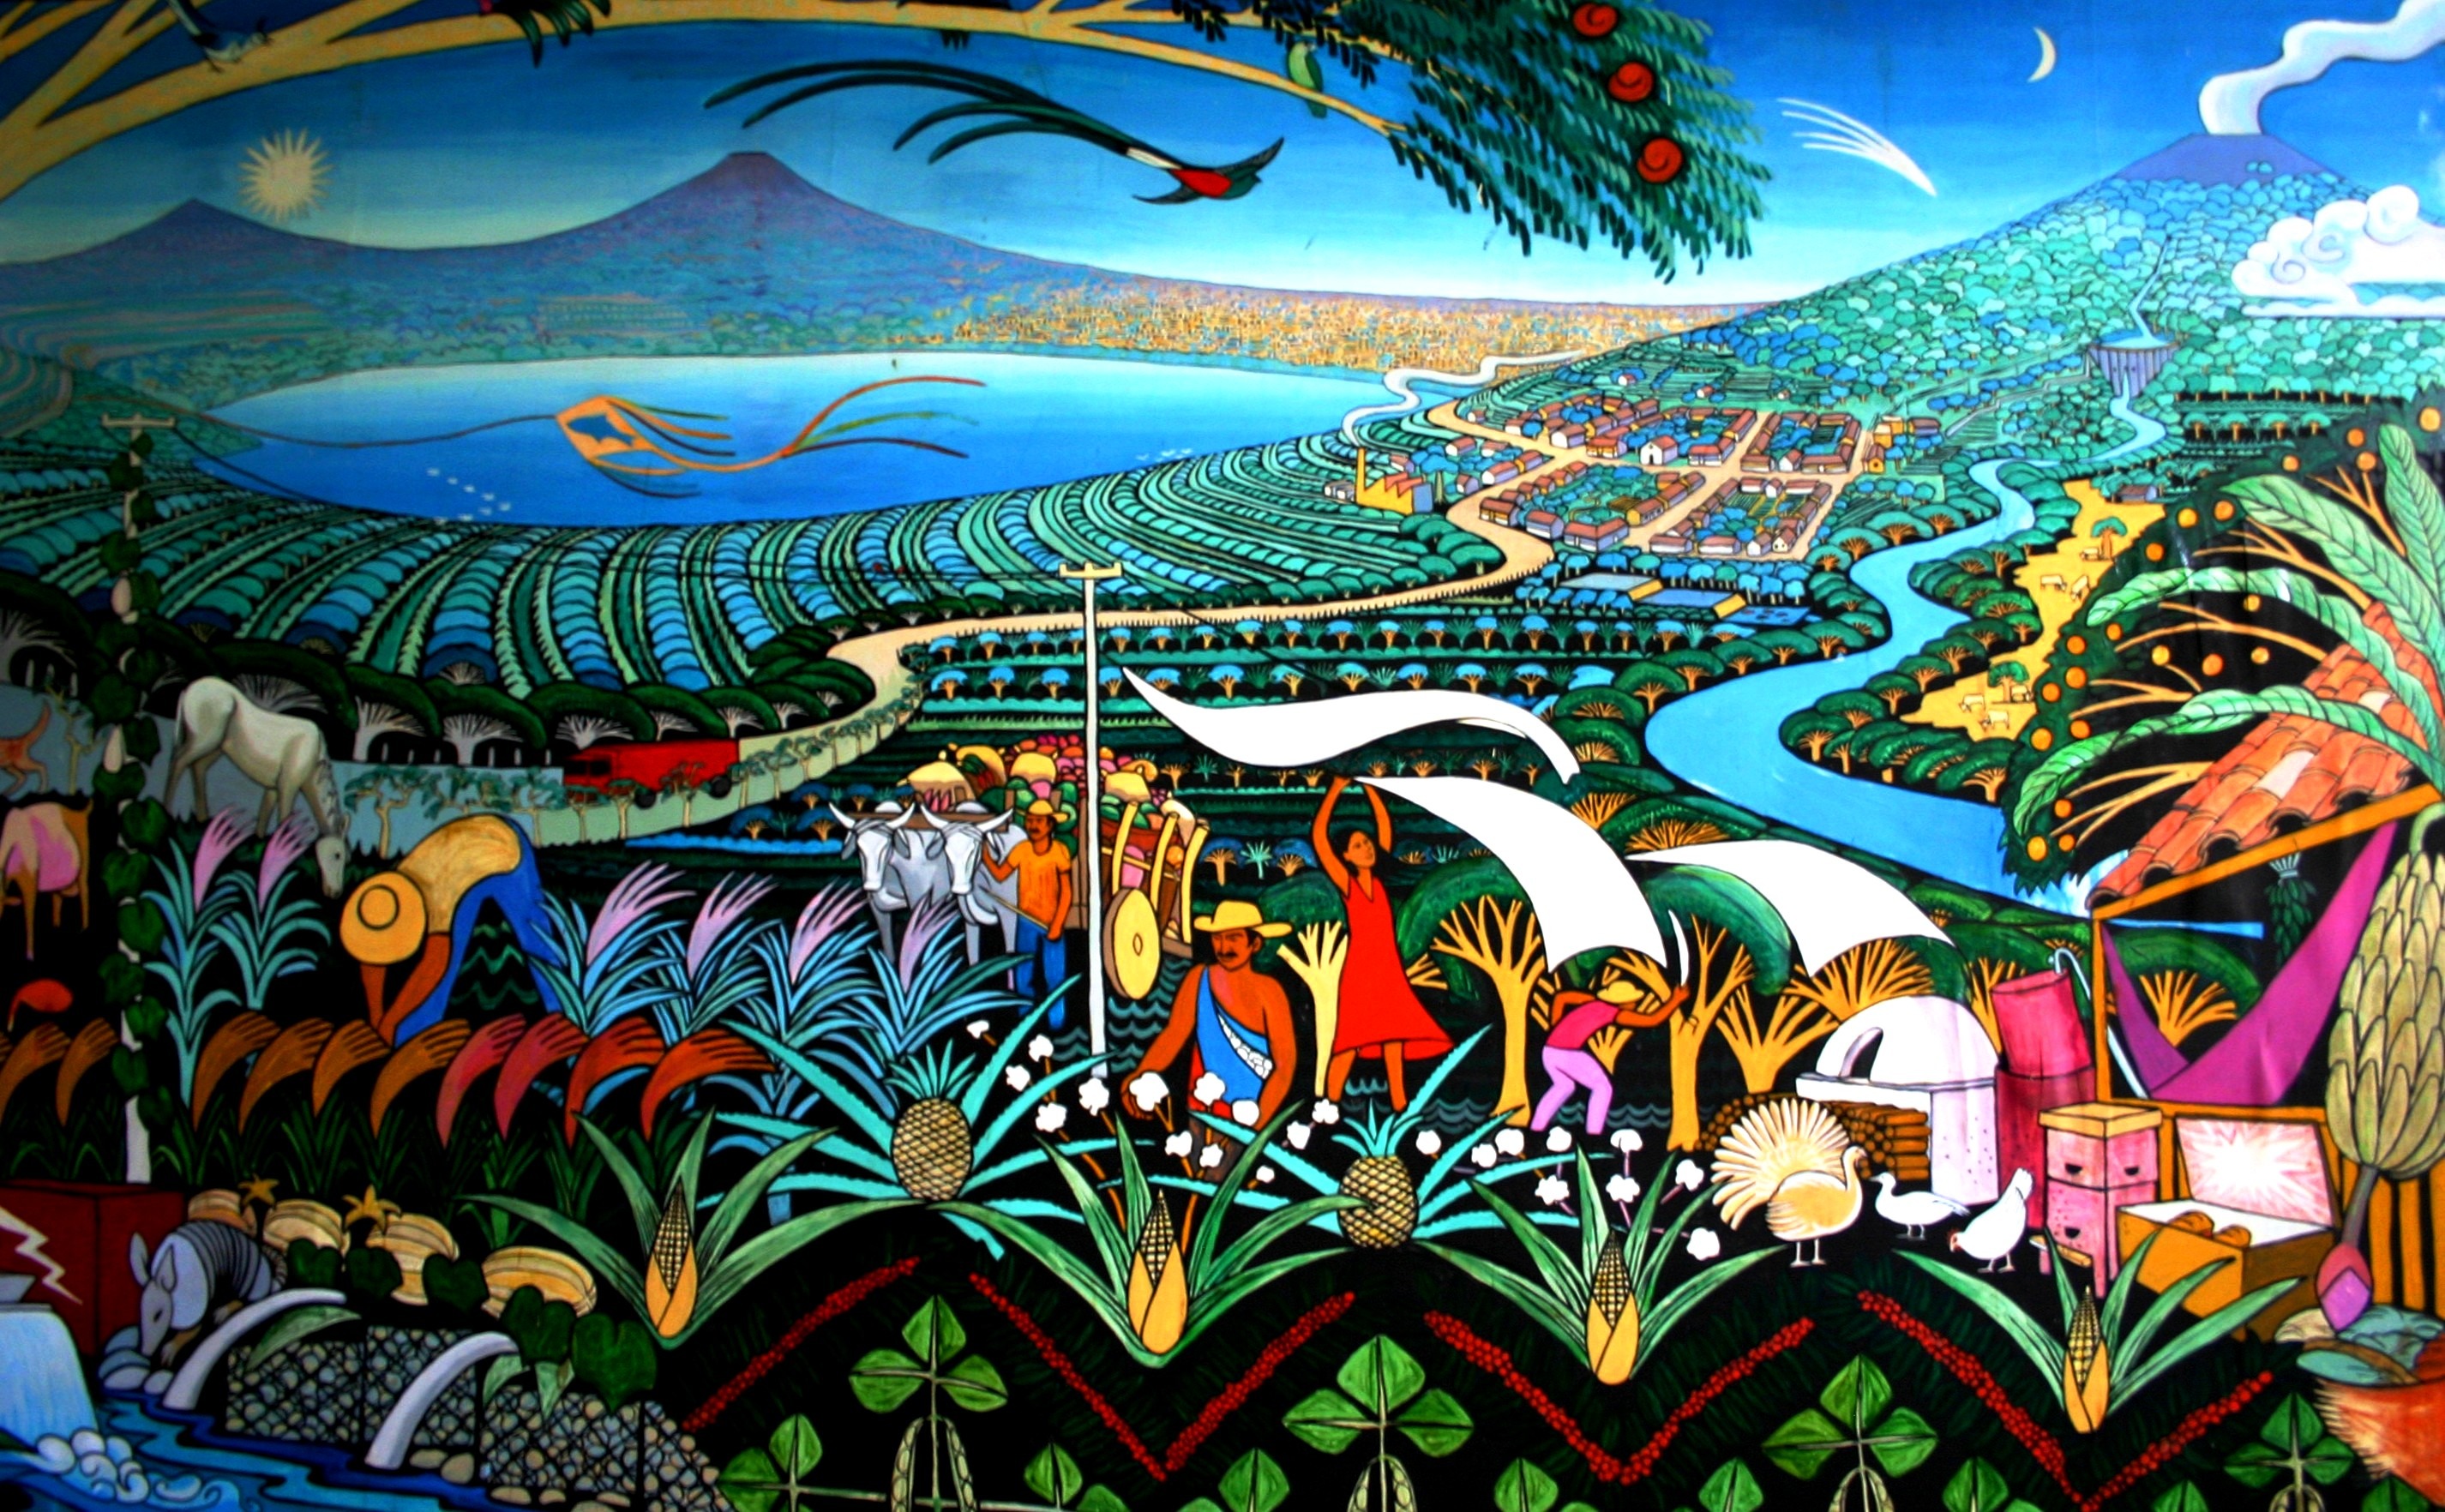
lake, nicaragua, art, illustration, mural, murals, volcanoes, psychedelic art